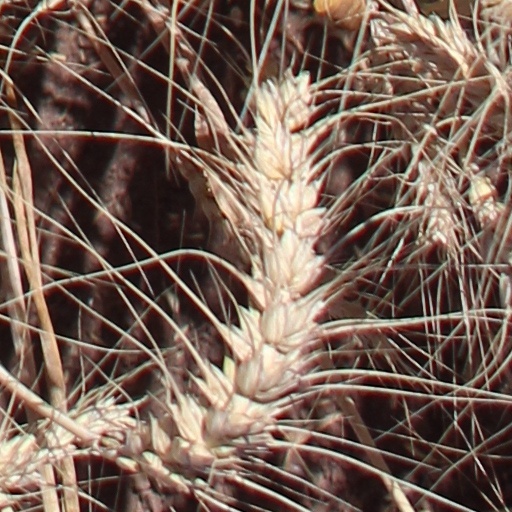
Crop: wheat